Falmer

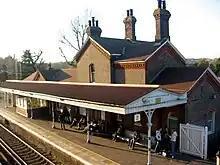
Falmer Railway Station

Rocky Clump, east of Upper Lodge Wood, was a late Iron Age/Romano-British site. There is a huge sarsen stone in the trees as well as evidence for a Roman grain storage building and pit almost 2 metres deep. After the Romans left, it is thought to have been used as a pagan Saxon temple known as ‘Paeccel's Weoh’. ‘Weoh’ is Saxon for ‘sacred place’, or even ‘temple’. The name was corrupted to Patchway, which became the modern name until recently for the whole Ditchling Road ridge between Upper Lodge Wood and Hollingbury Hill. The area was named in the Saxon charter of 765 AD and the parish boundary is aligned through it.